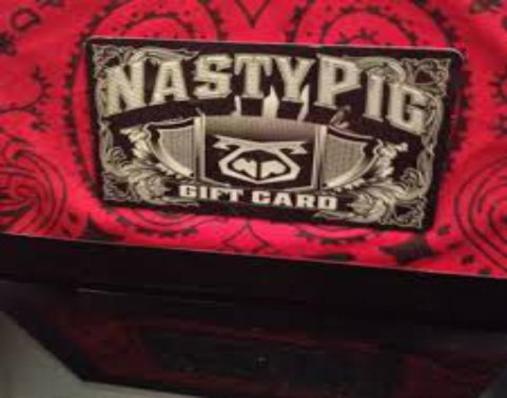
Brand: nasty pig-2
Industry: Clothes